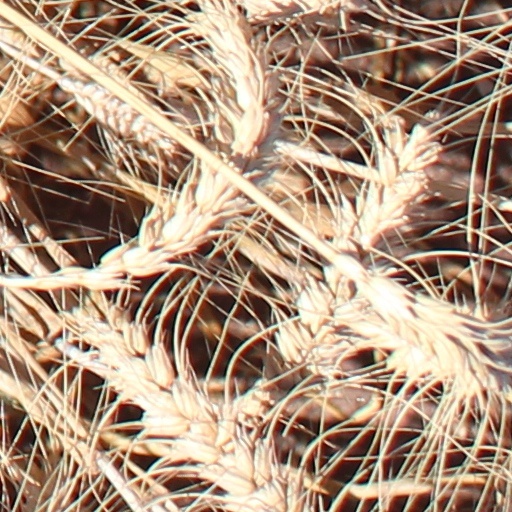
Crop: wheat